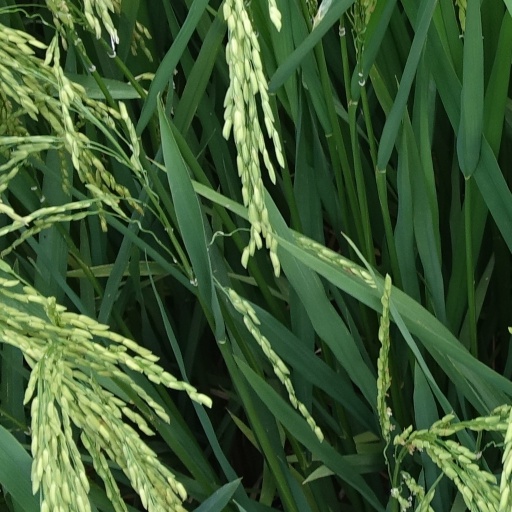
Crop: rice